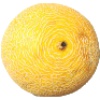
Label: Cantaloupe 1